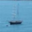
Label: ship